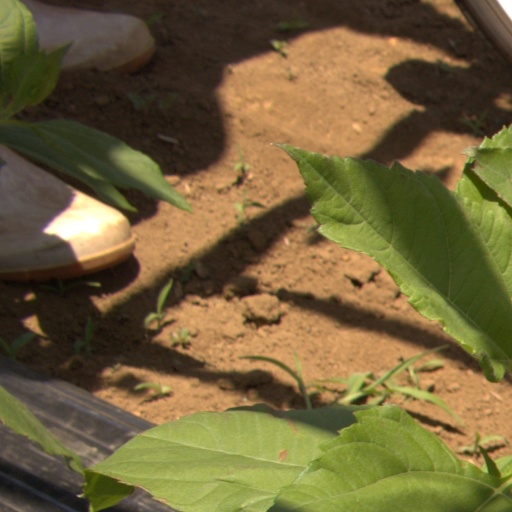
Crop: Jerusalem artichoke